Nigger (dog)

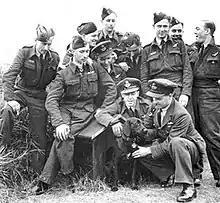
Nigger (bottom centre) with members of No. 106 Squadron, (Gibson's previous unit); he appears to be wearing a German Iron Cross or similar decoration on his collar. His owner, Wg Cdr Guy Gibson, is crouching on the right with a pipe in his mouth.

Nigger was a male black labrador retriever belonging to Wing Commander Guy Gibson of the Royal Air Force, and the mascot of No. 617 Squadron. Gibson owned the dog when he was previously a member of 106 Squadron. Nigger often accompanied Gibson on training flights and was a great favourite of the members of both 106 and 617 Squadrons. He was noted for his liking of beer, which he drank from his own bowl in the Officers' Mess.